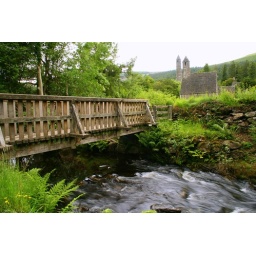
Nice view of the bridge, water, church and tower in the background :-)